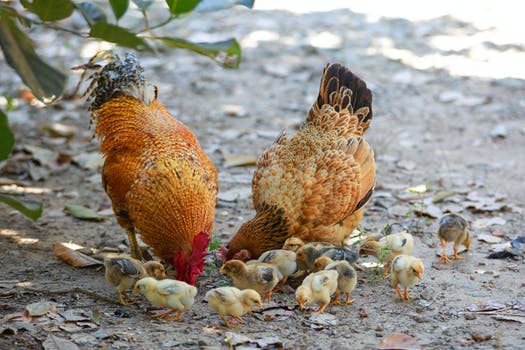
Label: No Watermark